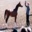
Label: horse